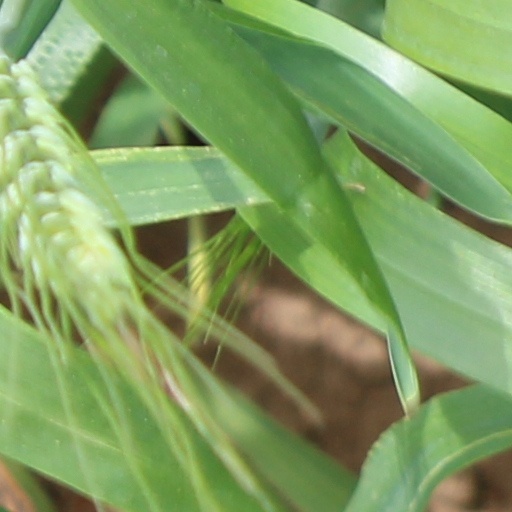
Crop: wheat